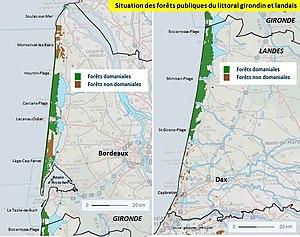
forêts domaniales (appartenant à l'Etat) et non domaniales (pnricipalement appartenant aux communes)
Le littoral aquitain présente des dunes sableuses sur environ 200 km de côte. Jusqu’à ce que les dunes mobiles soient stabilisées, le vent entraînait régulièrement de grandes quantités de sable à l’intérieur des terres. Certains villages ont ainsi dû être déplacés ou reconstruits et d'autres ont disparu.